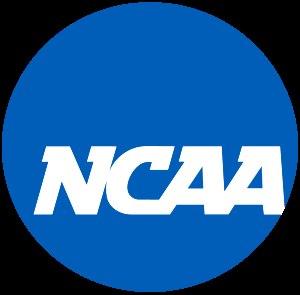
La Division II est le deuxième niveau du sport universitaire de la National Collegiate Athletic Association (NCAA) en Amérique du nord. En 2016, cette division regroupe 307 universités et elle est le seule division de la NCAA qui accepte les demandes d'adhésion des universités à l'extérieur des États-Unis.
La Division I est le plus haut niveau de sport universitaire de la National Collegiate Athletic Association aux États-Unis. Les universités qui en sont membres sont généralement réputées pour leurs athlètes. Elles possèdent les budgets les plus importants, les installations les plus élaborées et délivrent plus de bourses sportives lesquelles sont limitées en nombres en fonction du sport et du sexe. Les niveaux inférieurs à la DI sont la Division II et la Division III.
La Division III est le troisième niveau et le niveau le plus bas du sport universitaire de la National Collegiate Athletic Association (NCAA) aux États-Unis. En 2016, cette division regroupe 450 universités.